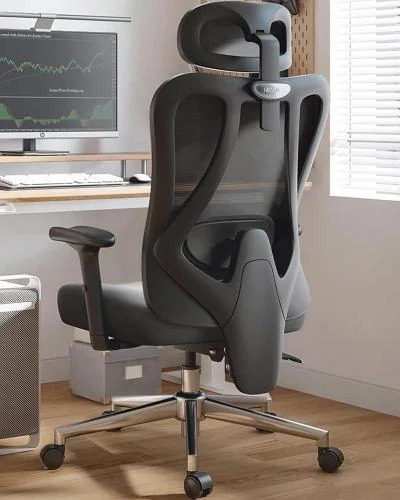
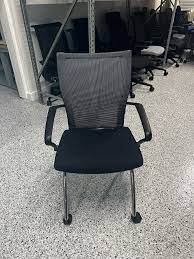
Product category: items_chair
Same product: no